Remington Model 760

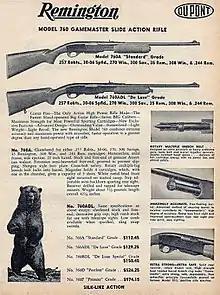
DuPont ad for the Remington 760, c. 1954

Following World War II, many of Remington's pre-war firearms resumed production. This created a dilemma for the company as it had produced martial arms during the war. Production of military arms had forced manufacturers to streamline production and use more economical methods and materials that were not adaptable to most earlier designs. Remington set about creating families of firearms that shared a common design and parts. This trend began with the Model 11-48 and continues to this day. The Model 870 and 1100 shotguns share a similar construction, styling, and many parts with the Model 760 and 740 rifles.